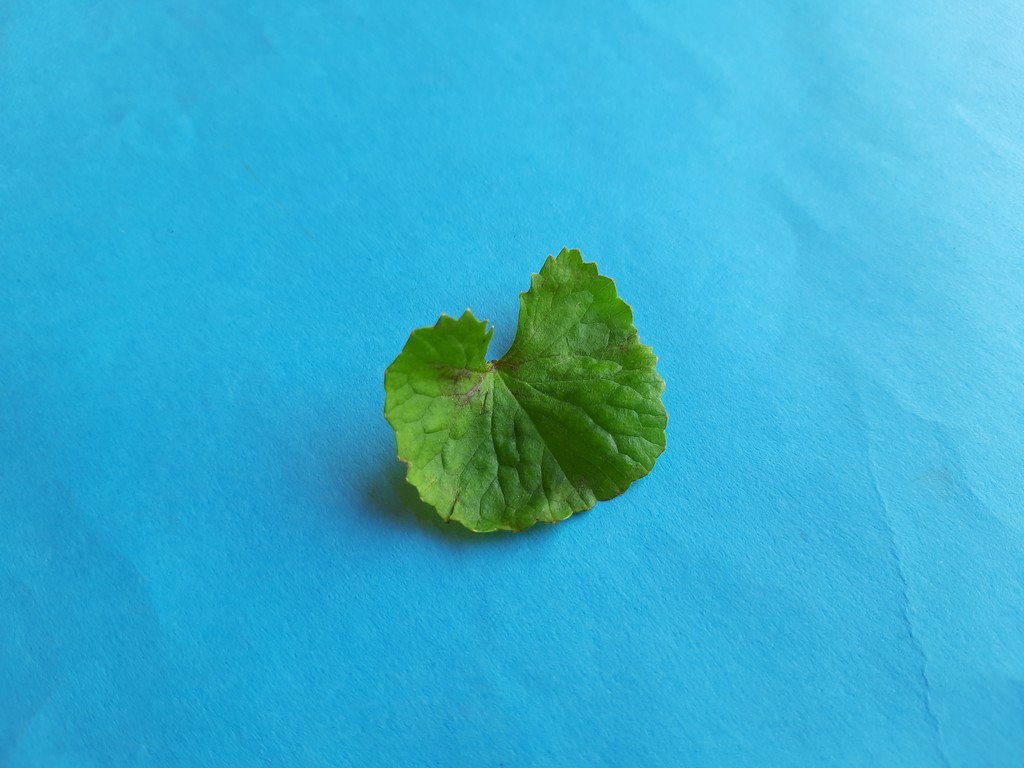
Label: Unhealthy